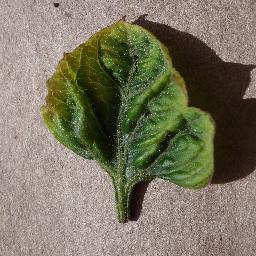
Label: Tomato___Tomato_Yellow_Leaf_Curl_Virus